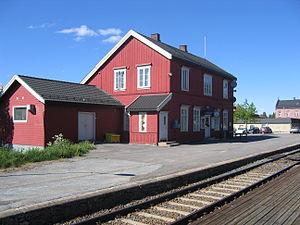
La gare de Løten est une station de la ligne de Røros. Elle se situe dans la commune de Løten et fut mise en service en 1862 lorsque la ligne Hamar – Grundset fut achevée.